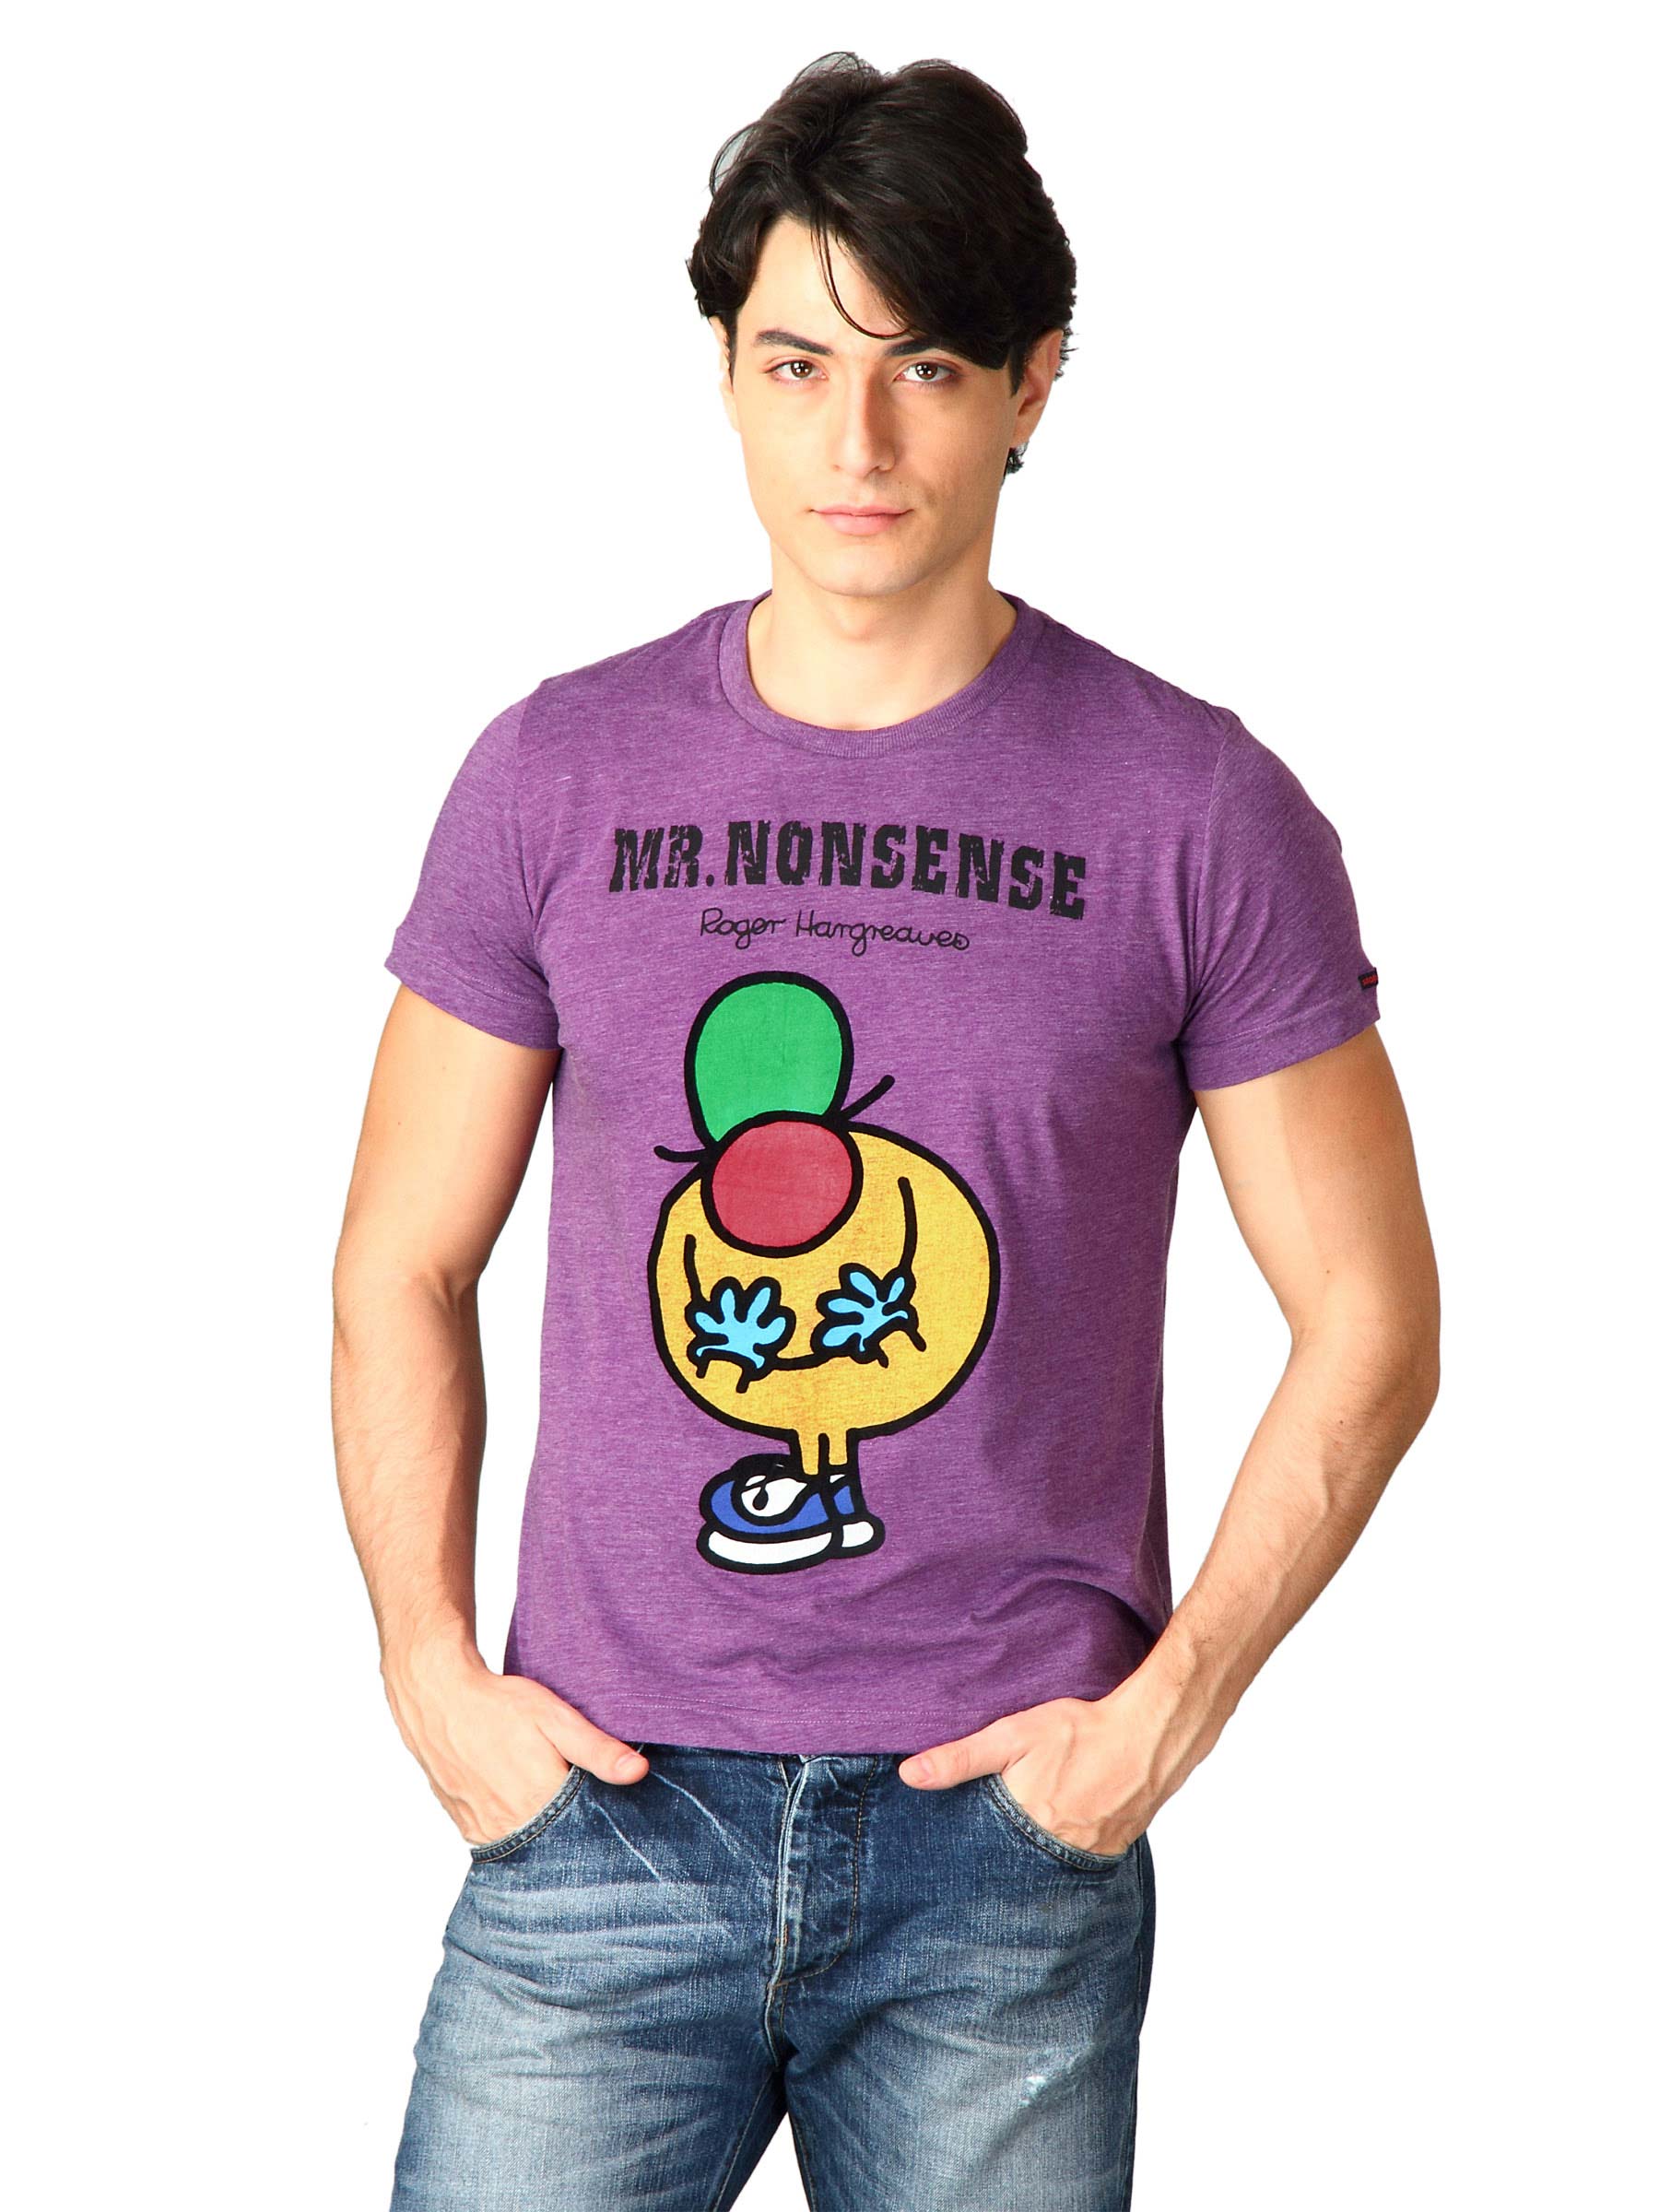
Mr.Men Men's Purple Melange T-shirt
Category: Apparel / Topwear / Tshirts
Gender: Men
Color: Purple
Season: Fall 2011
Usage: Casual